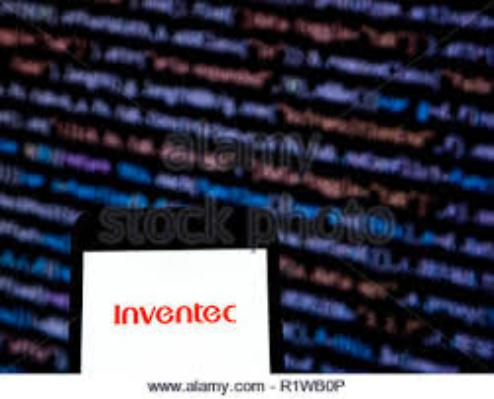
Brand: Inventec
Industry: Electronic